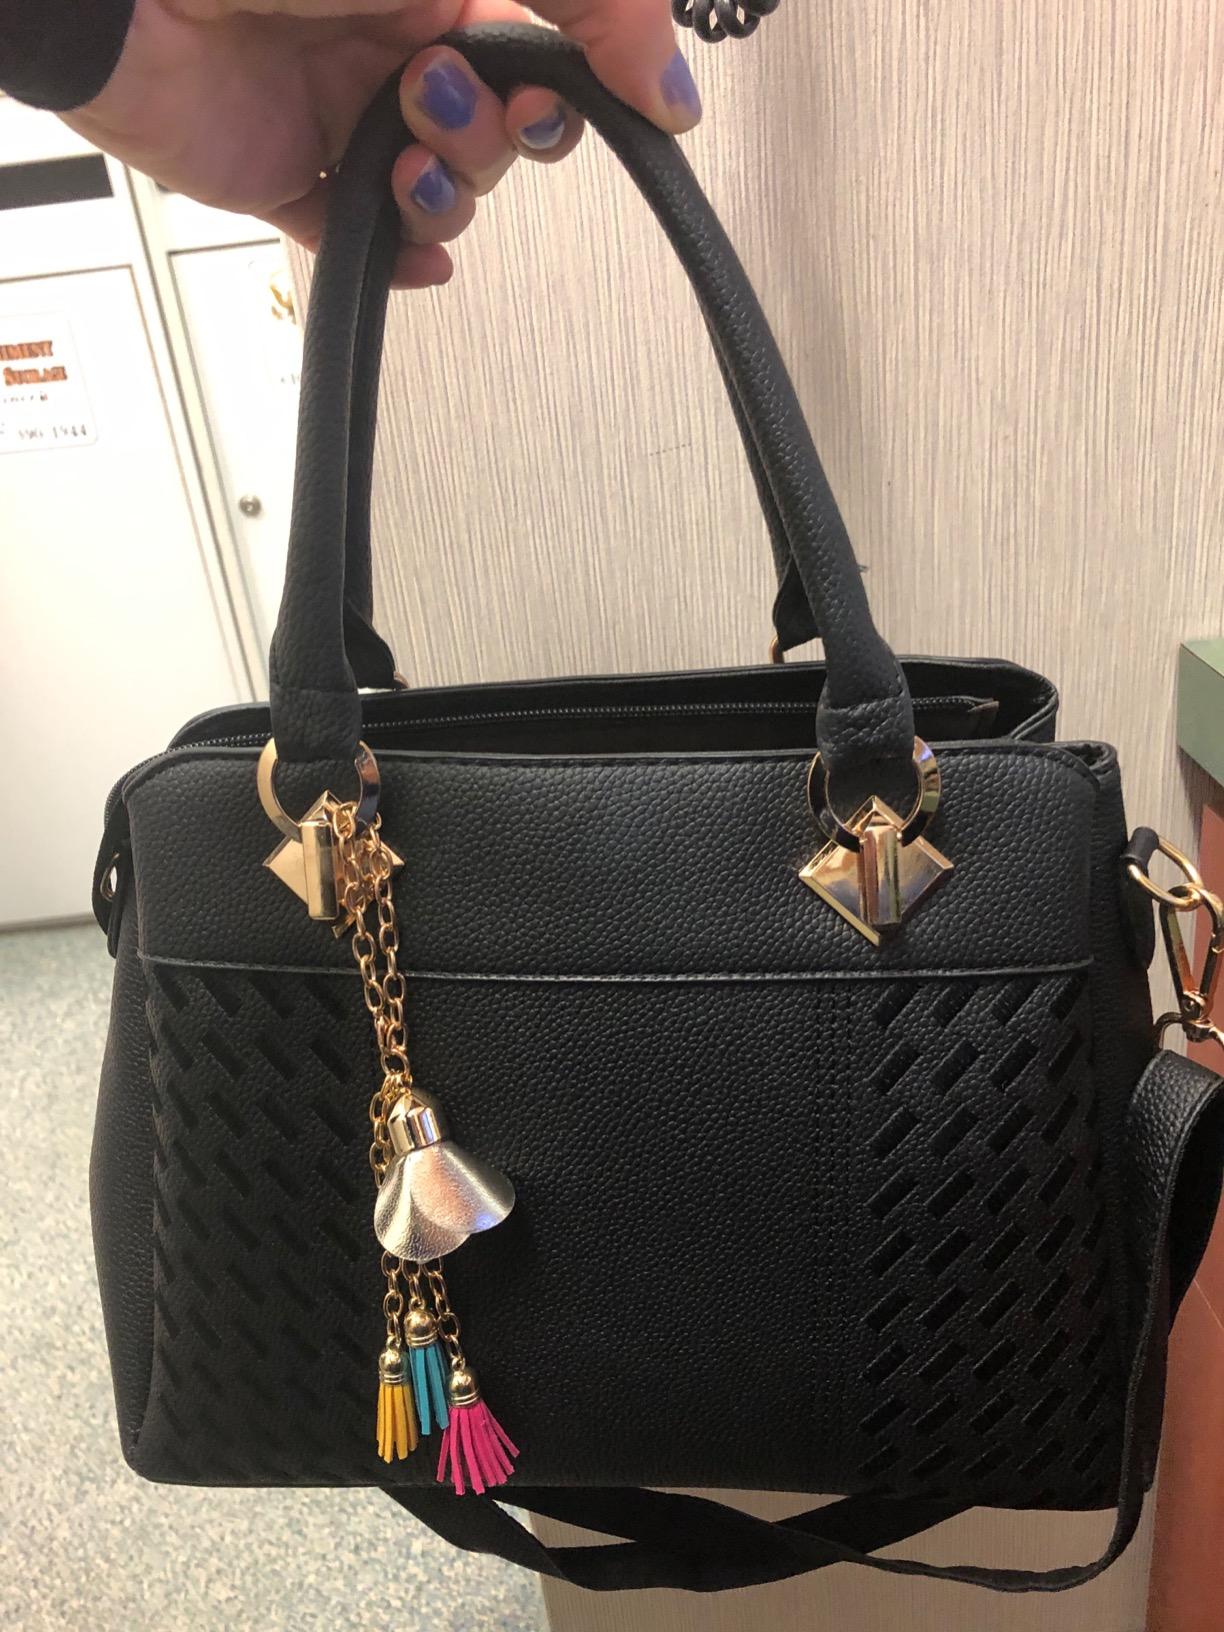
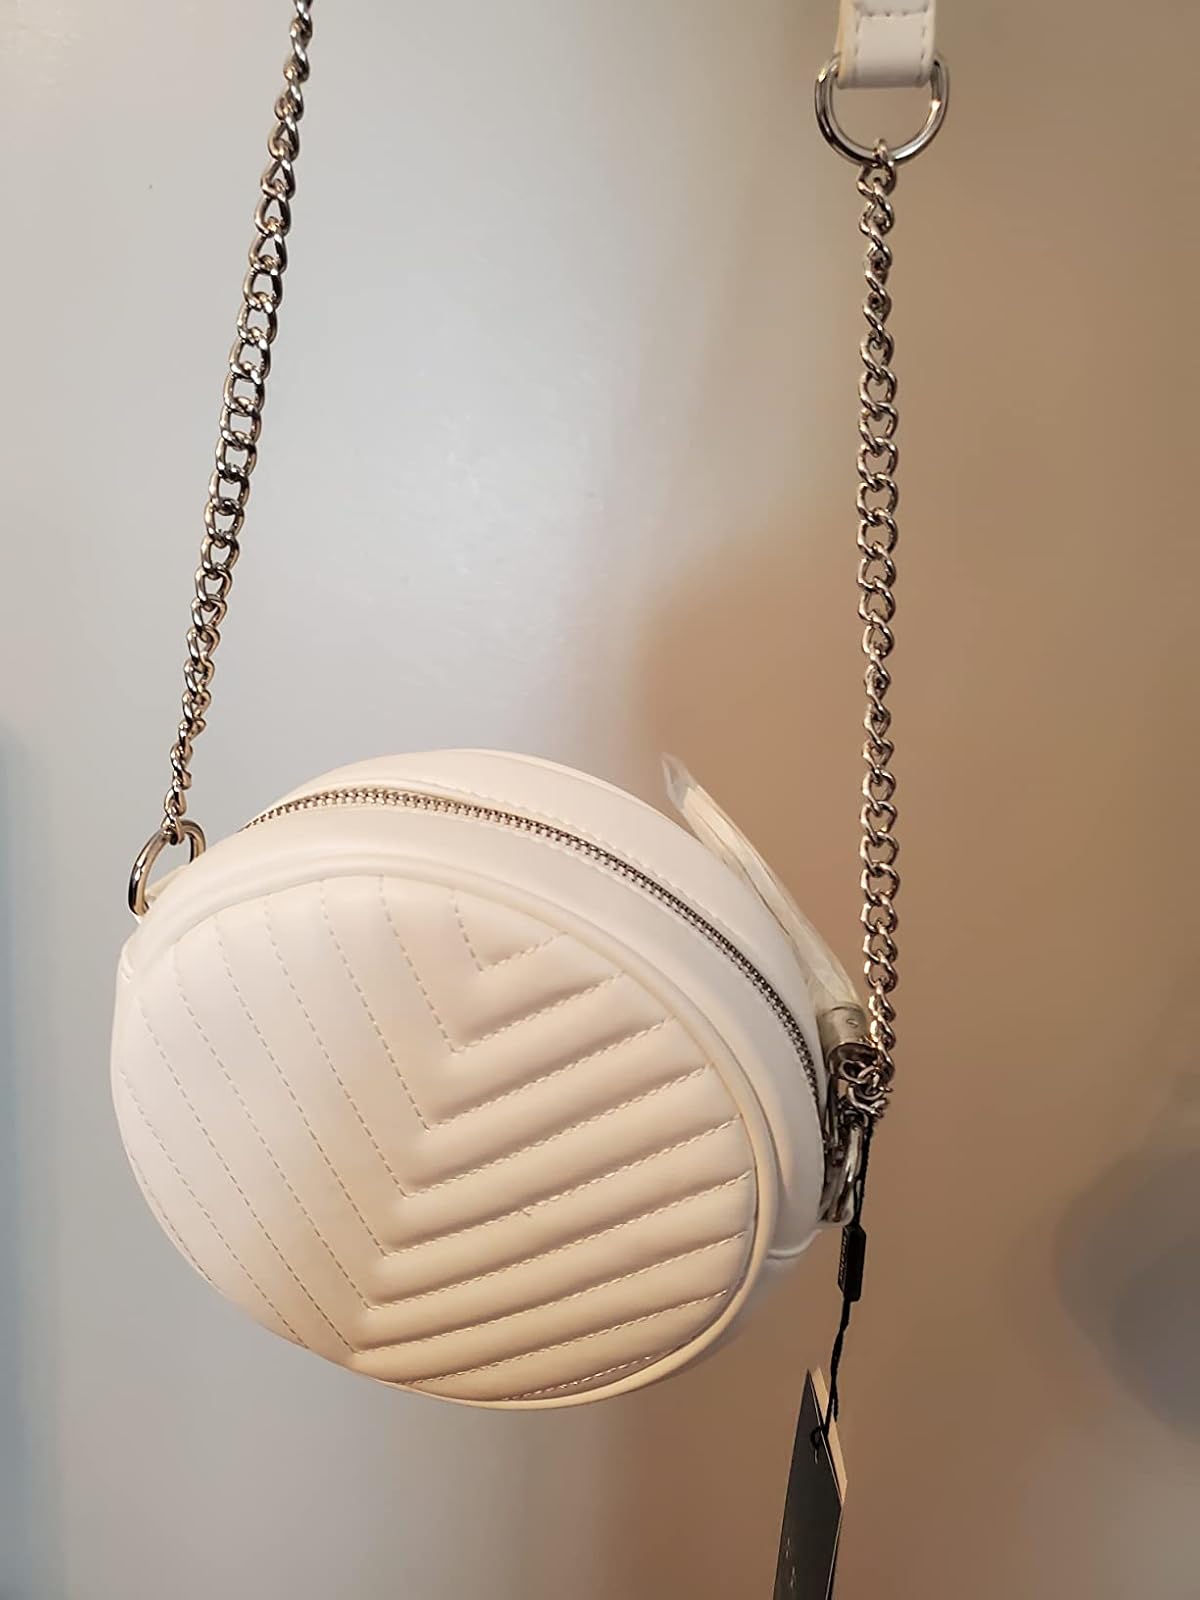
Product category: accessories_handbag
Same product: no